Antonio Segni

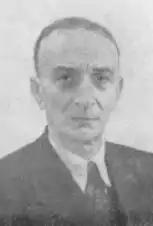
Segni in 1946

In the 1946 Italian general election, Segni was elected to the Constituent Assembly for the consistency of Cagliari–Sassari–Nuoro, receiving more than 40,000 votes. On 13 July 1946, he was appointed Minister of Agriculture in the second De Gasperi government. As minister, he primarily focused on the growth of agricultural production, functional to improving Italy's conditions after the end of the war. Segni tried to reform agricultural contracts but was strongly opposed by conservatives and by many members of the DC. The failure of this legislative proposal accelerated the timing of the development of the land reform.